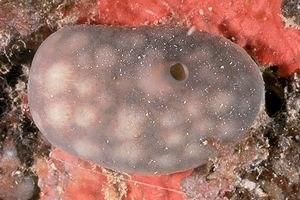
Les démosponges sont des organismes métazoaires, d'organisation très simple. Elles ne sont pas organisées en feuillets. Elles n'ont pas de tissus car pas d'adhésion cellulaire. On les appelle également silicosponges. Elles appartiennent à l'ancien embranchement des spongiaires, éponges ou Porifera, aujourd'hui éclaté en quatre classes: les démosponges, les hexactinellides, les éponges calcaires et les homoscléromorphes. Des données phylogénétiques moléculaires ont en effet montré que les homoscléromorphes ne sont pas des démosponges, les homoscléromorphes forment donc une quatrième classe d'éponges.
Chondrosia est le seul genre d'éponges de la famille Chondrosiidae et de l'ordre Chondrosiida. L'ordre et la famille sont donc monotypiques.
L’Éponge-rognon ou Éponge-cuir est une espèce d'éponge de la famille des Chondrosiidés.